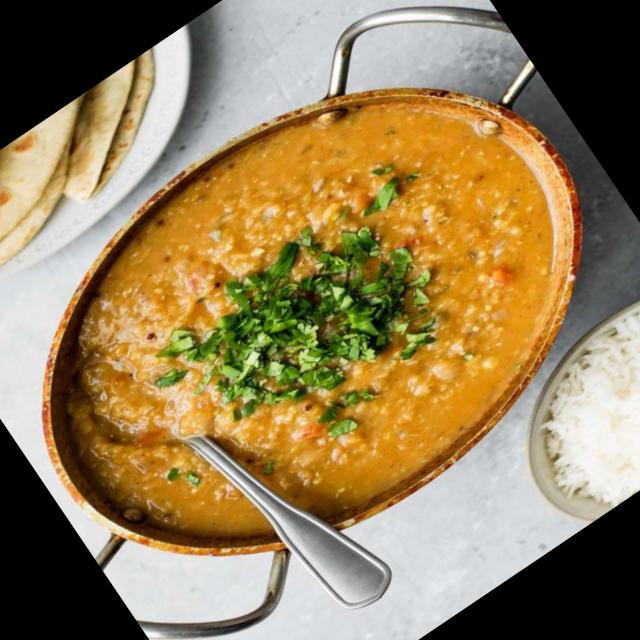
Dish: chapati